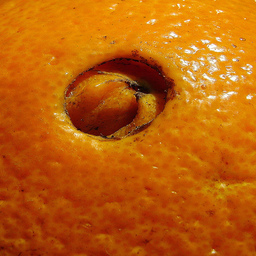
Label: peels